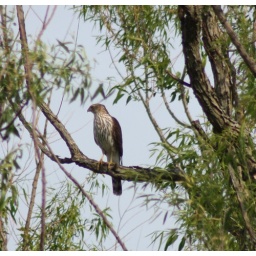
Resting in willow tree waiting for prey to happen by. From archives. At home by Dee